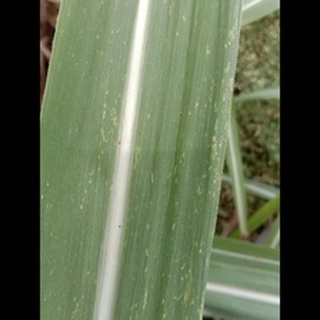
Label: sugarcane_mosaic